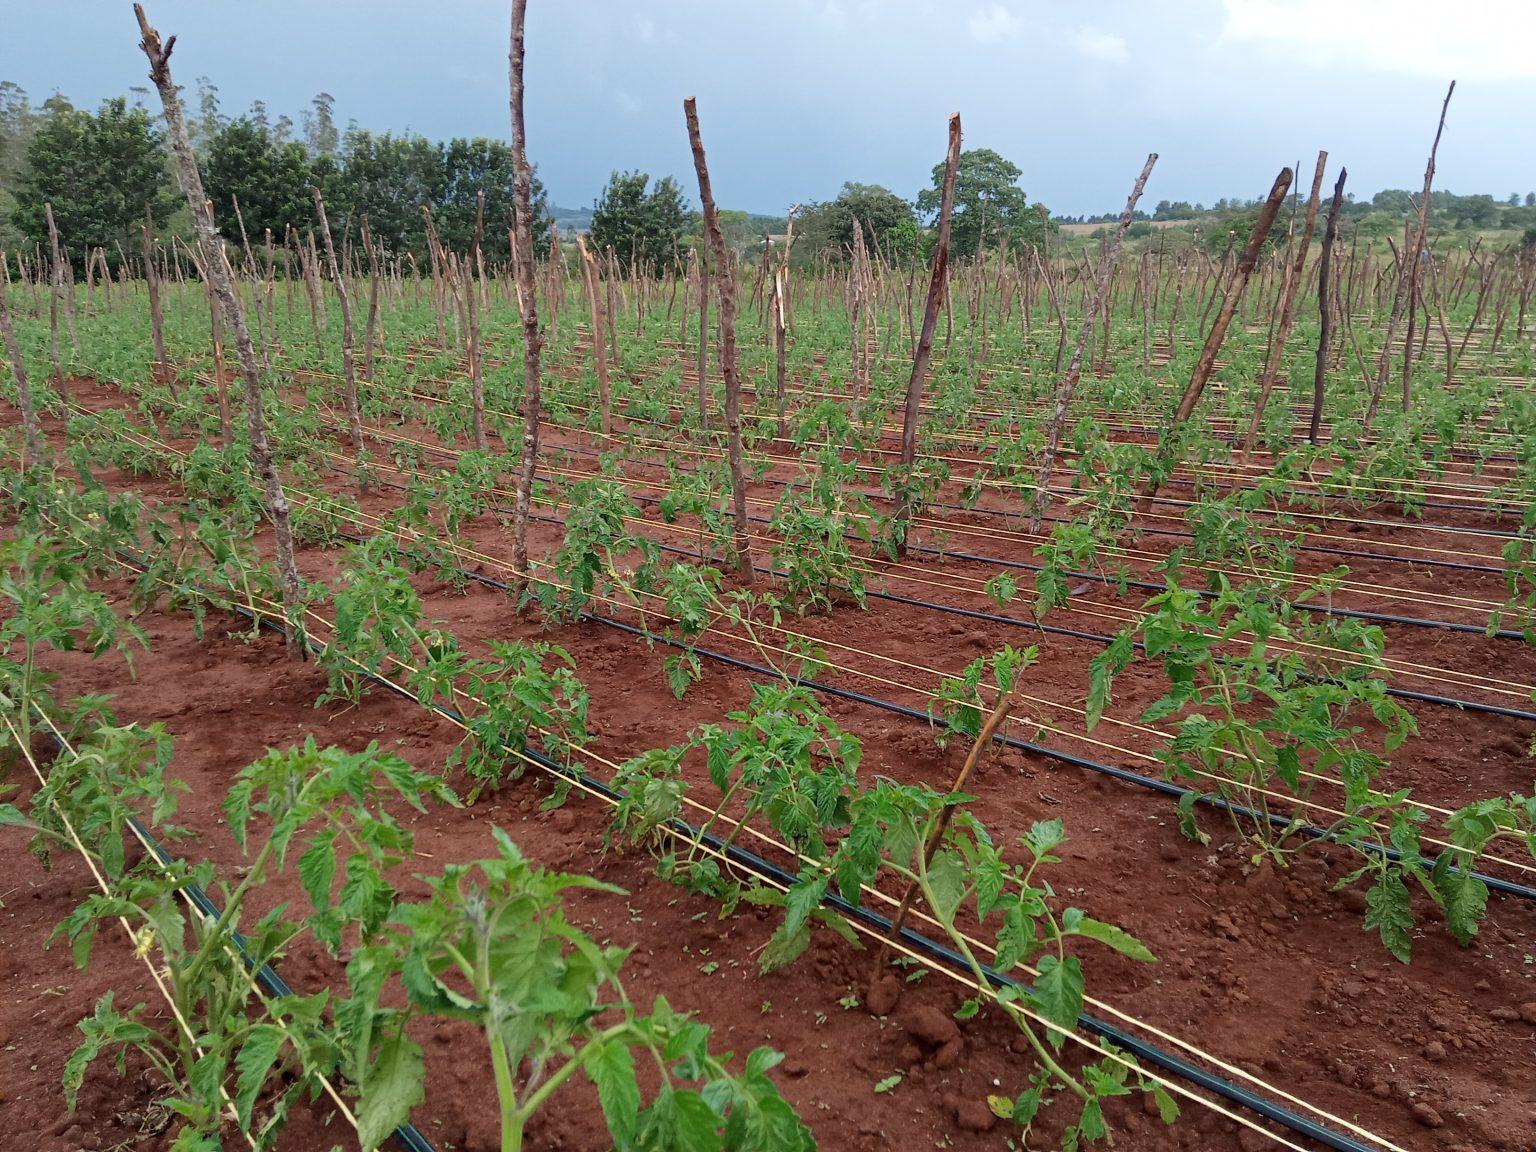
Sehemu ya shamba kubwa lililolimwa matuta, yaliyopandwa mimea ya nyanya, na kuwekewa miti midogo katikati na kamba zilizofungwa katika kila mmea na mipira ya maji yenye rangi nyeusi, ikiwa imetandazwa katika matuta hayo.